Karel Richard Richter

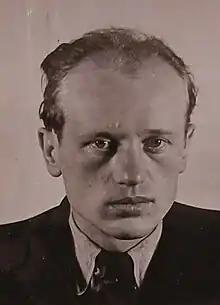
Richter after his arrest (1940)

Karel Richard Richter (29 January 1912 – 10 December 1941) was a German spy. Richter was captured on 14 May 1941 after parachuting into the United Kingdom during the Second World War. He was convicted of espionage at the Old Bailey on 24 October 1941, sentenced to death and hanged on 10 December 1941 at Wandsworth Prison.